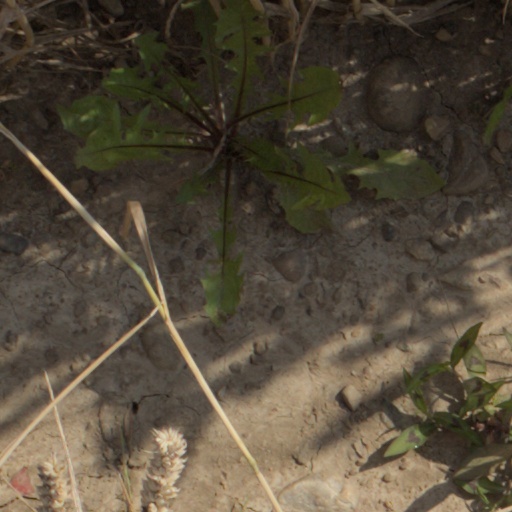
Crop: wheat